1980–81 Boston Celtics season

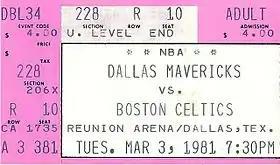
A ticket for a March 1981 game between the Boston Celtics and the Dallas Mavericks.

In 1980–81 the Boston Celtics went 62-20 under coach Bill Fitch. Despite losing center Dave Cowens to retirement late in training camp, the Celtics went on to capture the 1981 NBA Championship over the Houston Rockets. The highlight was that this championship was achieved just two years after Larry Bird had been drafted. Cedric Maxwell was named NBA Finals MVP.